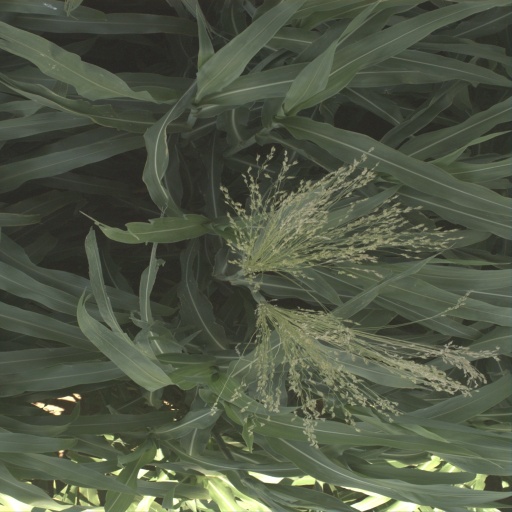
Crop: sorghum